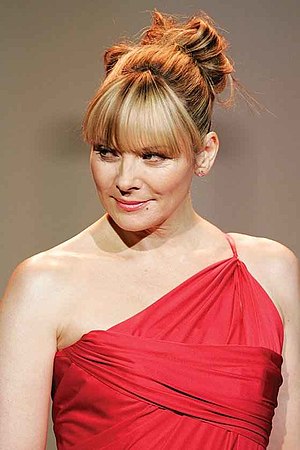
Samantha Jones
Kim Cattrall, der spiller Samantha Jones
Samantha Jones er en fiktiv karakter fra tv-serien Sex and the City, der produceres af HBO.